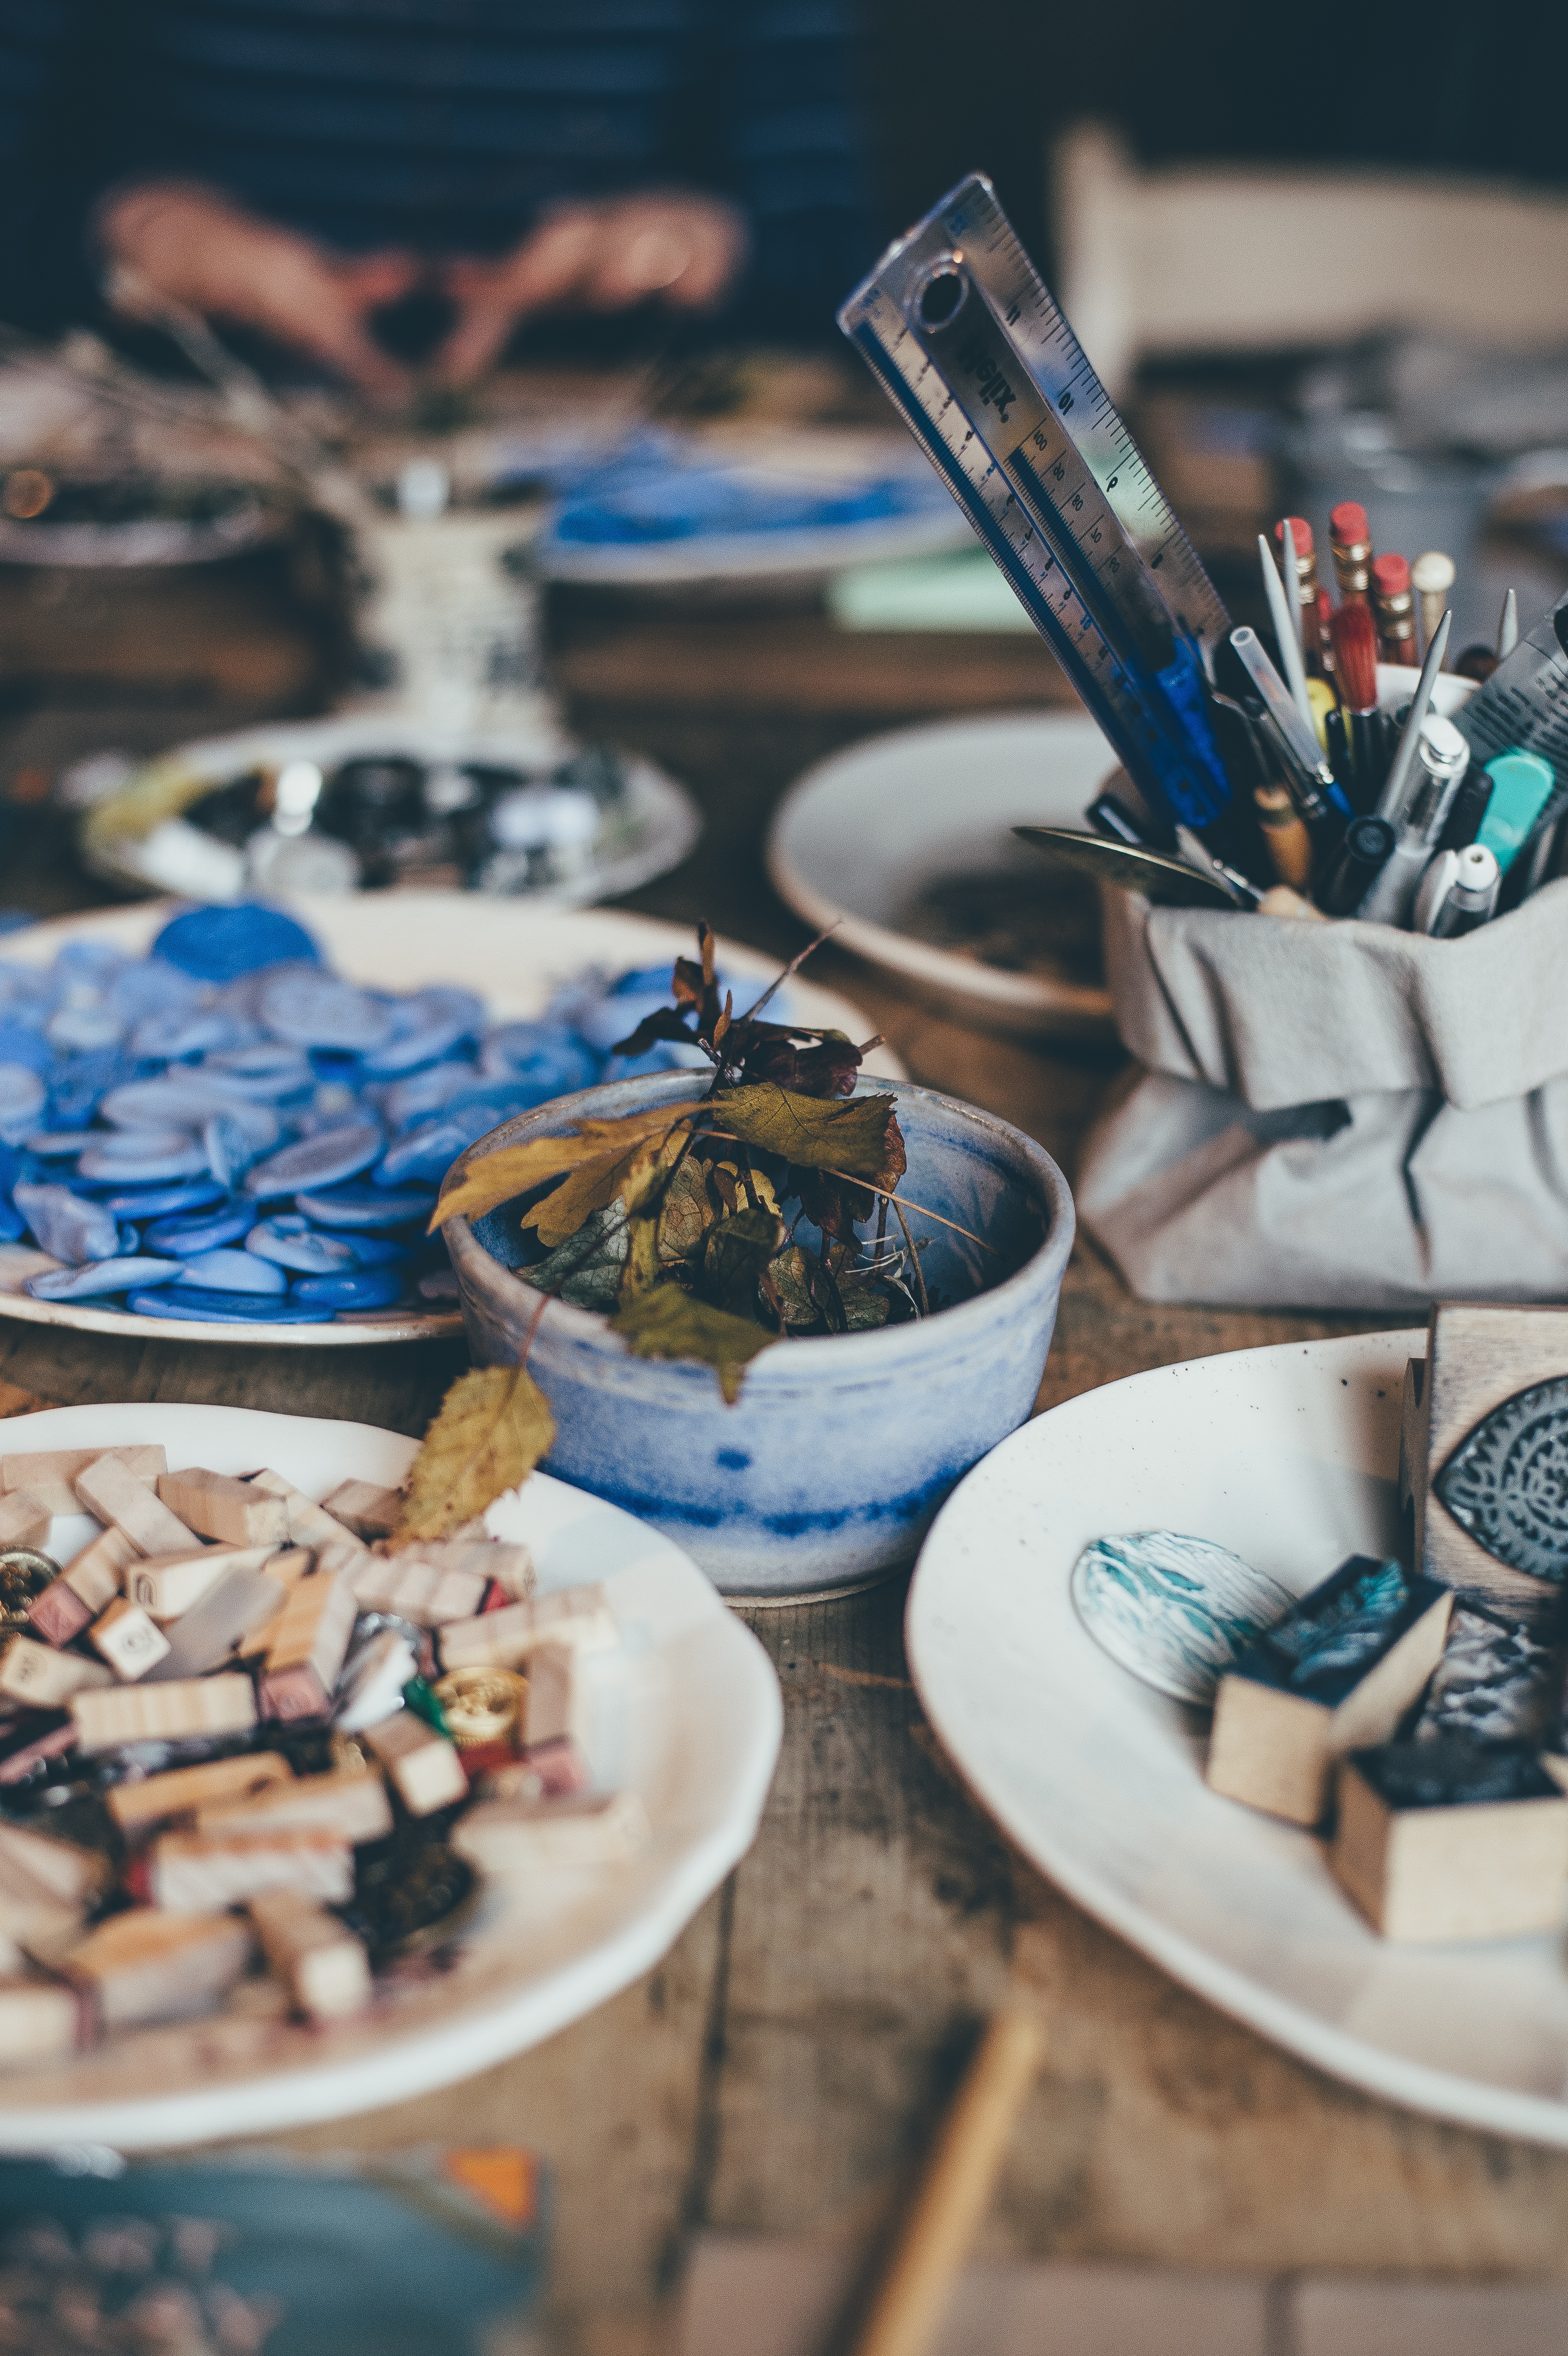
food, blue, art